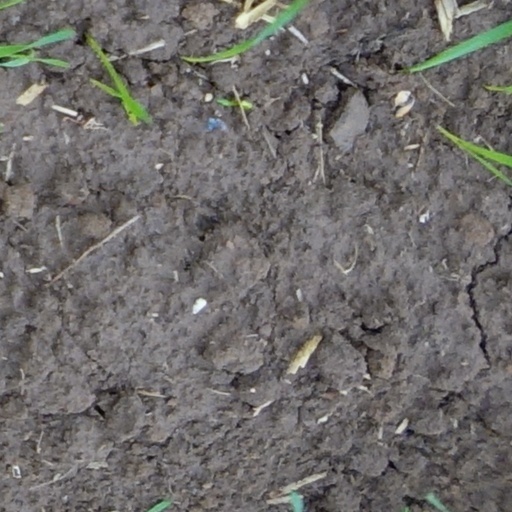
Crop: wheat